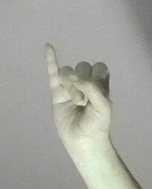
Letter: meem